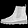
Label: Ankle boot